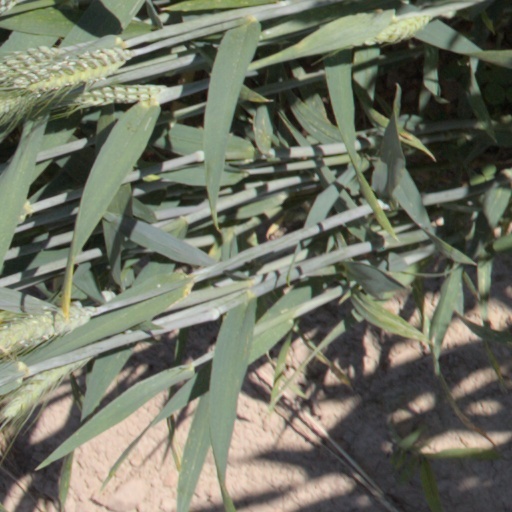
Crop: wheat